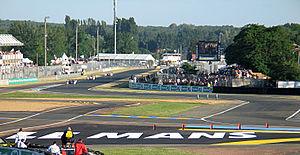
Alpha Racing Team est une équipe de sport automobile japonaise ayant appartenu à Yutaka Nanikawa. Elle était soutenu par Alpha, un groupement d’architectes et promoteurs japonais. Elle a participé, en tant qu'équipe privée Porsche, aux championnat du monde des voitures de sport, aux Championnat du Japon de sport-prototypes ainsi qu'au 24 Heures du Mans. Il s'agit de la première écurie japonaise a voir fini sur le podium des 24 Heures du Mans.